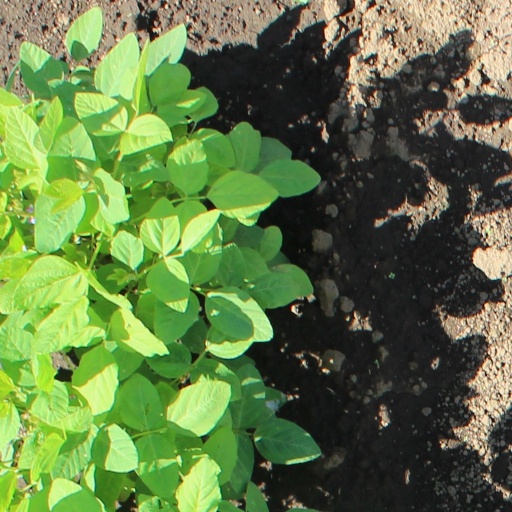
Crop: soybean